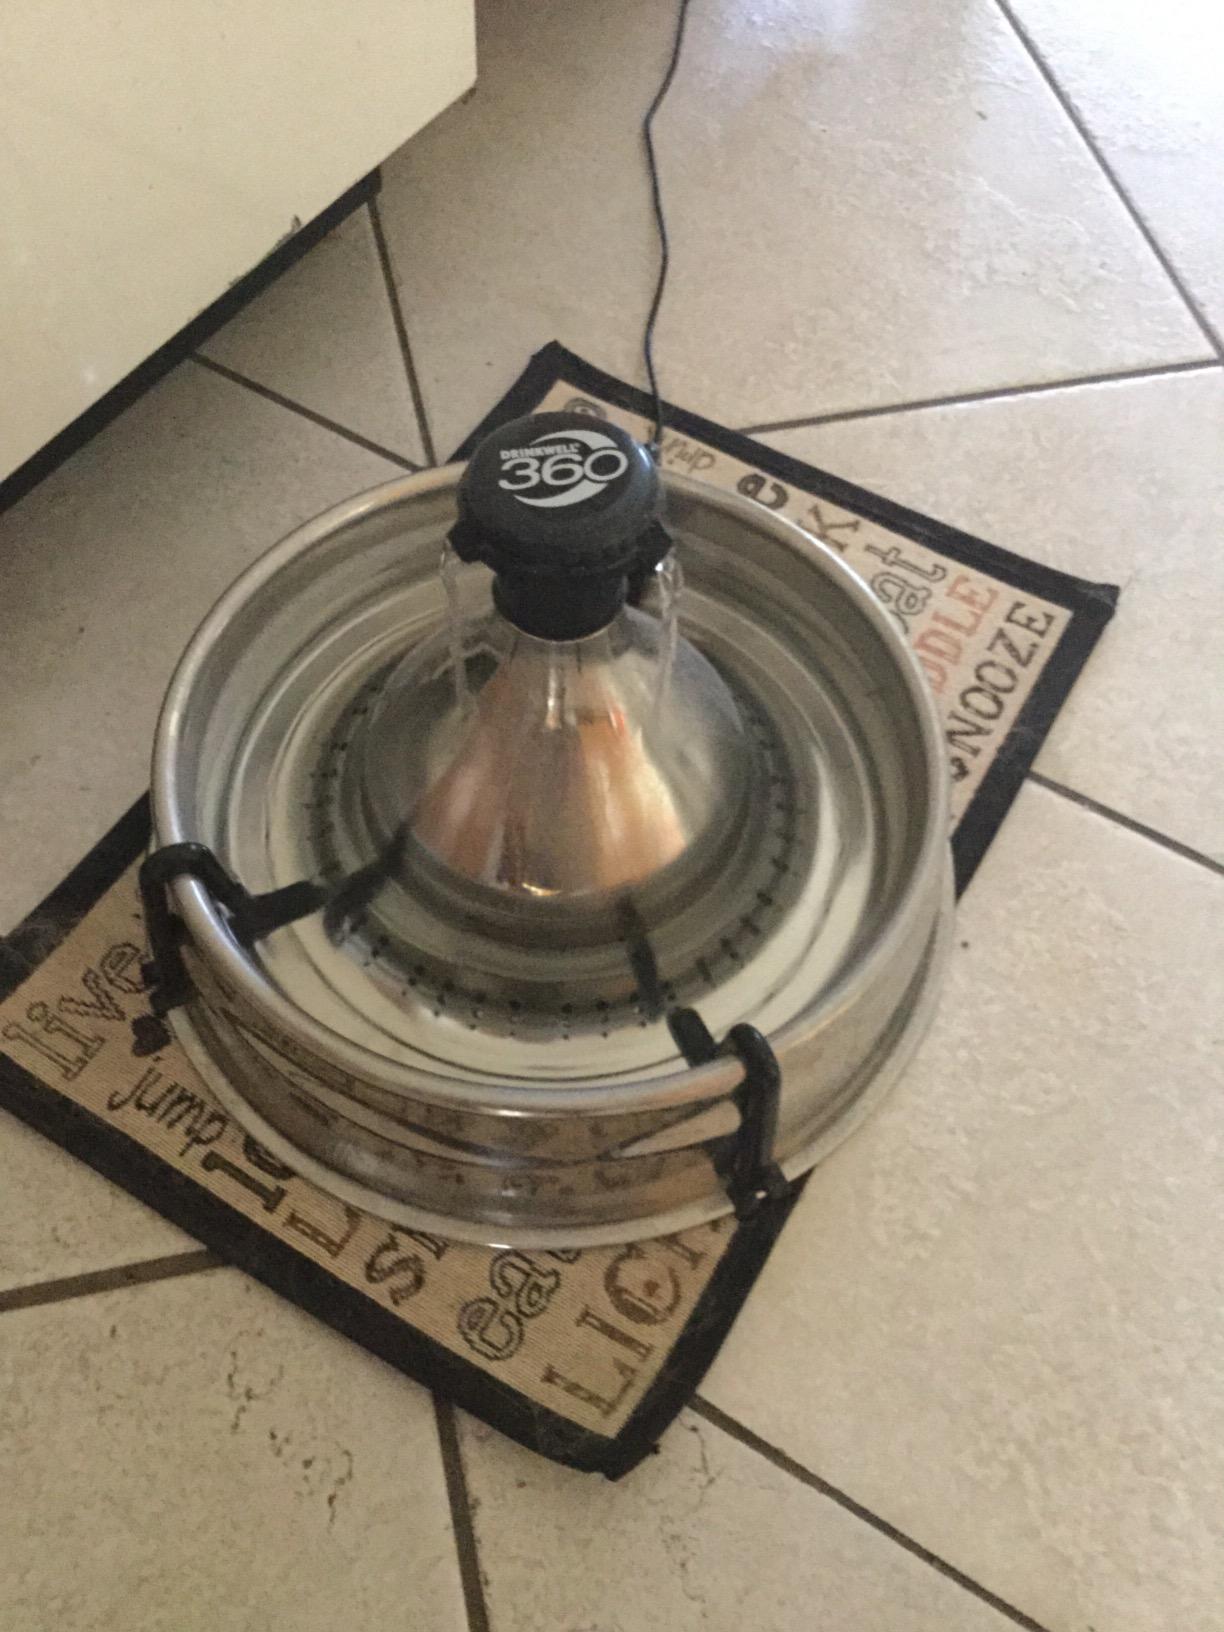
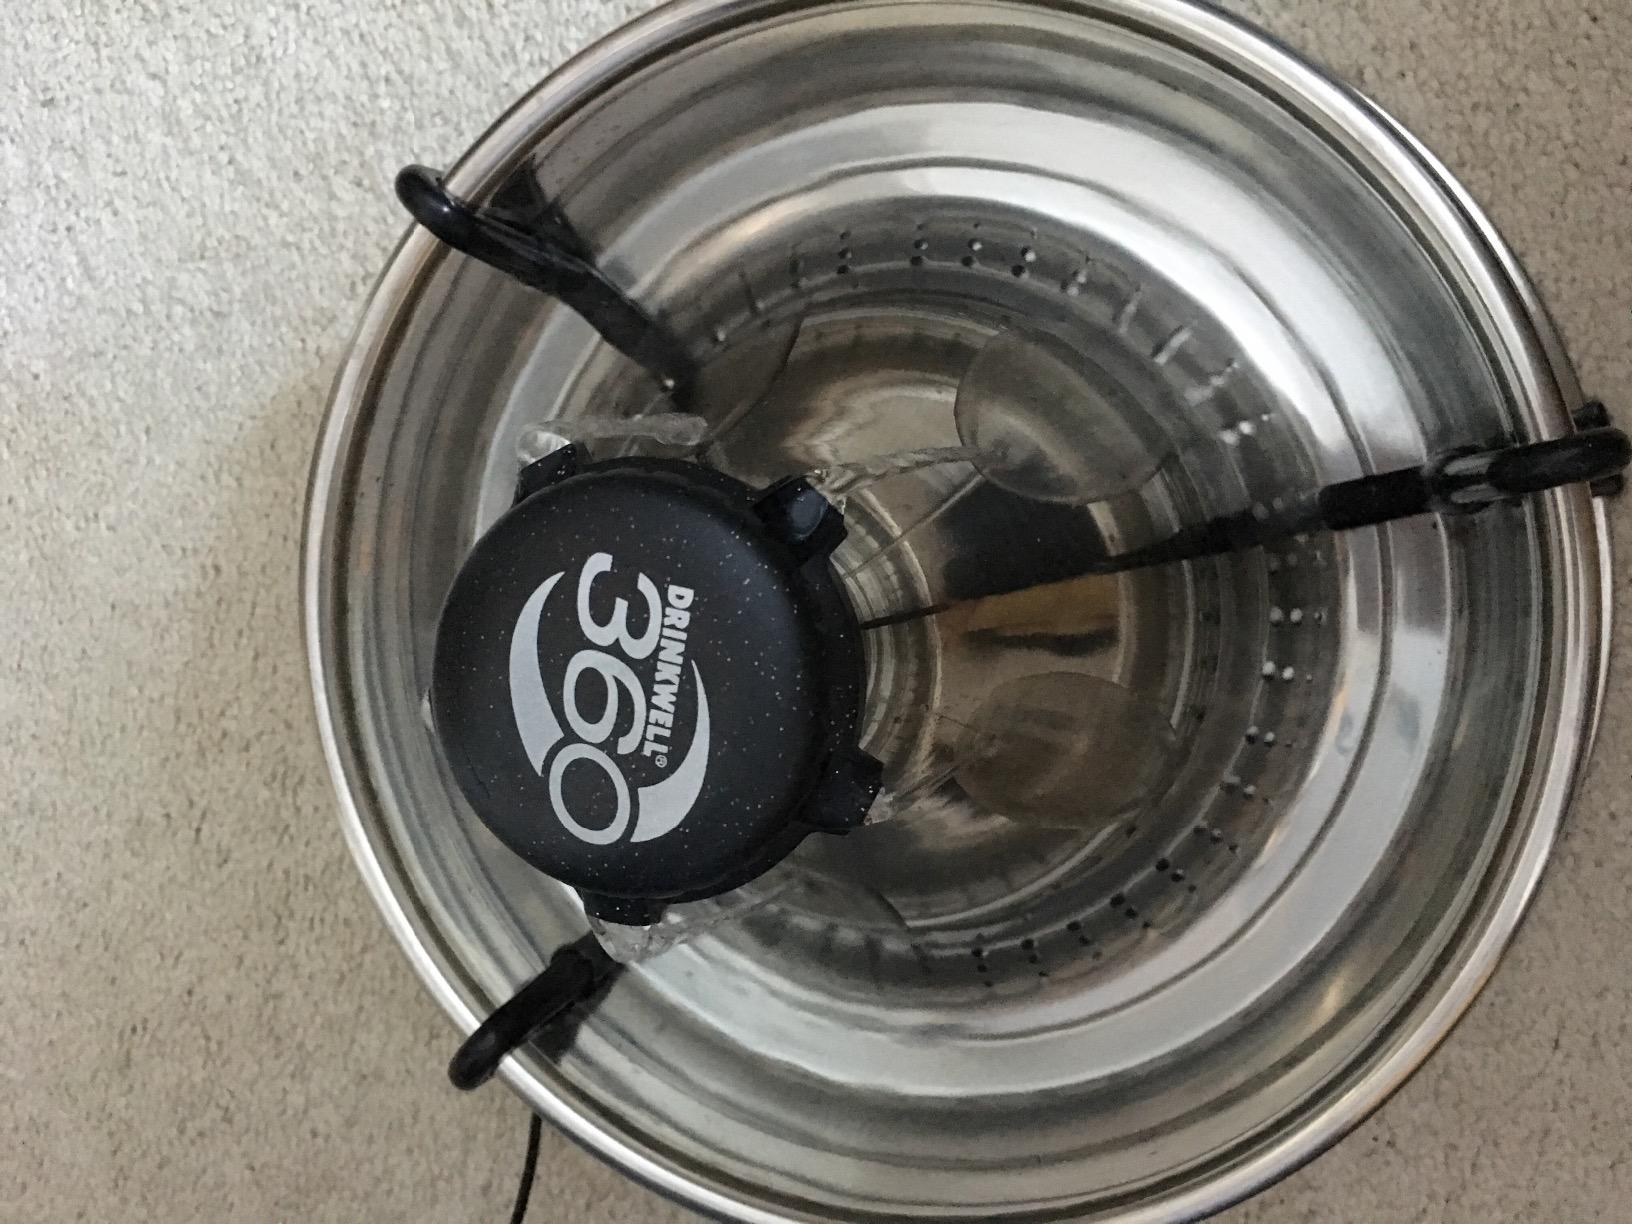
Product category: items_bowl
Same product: yes